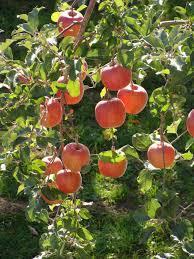
Label: apples